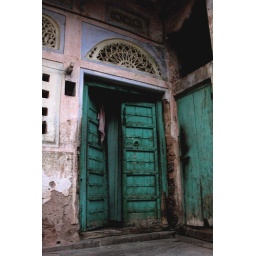
I fell in love with the colors... and the small window above the door